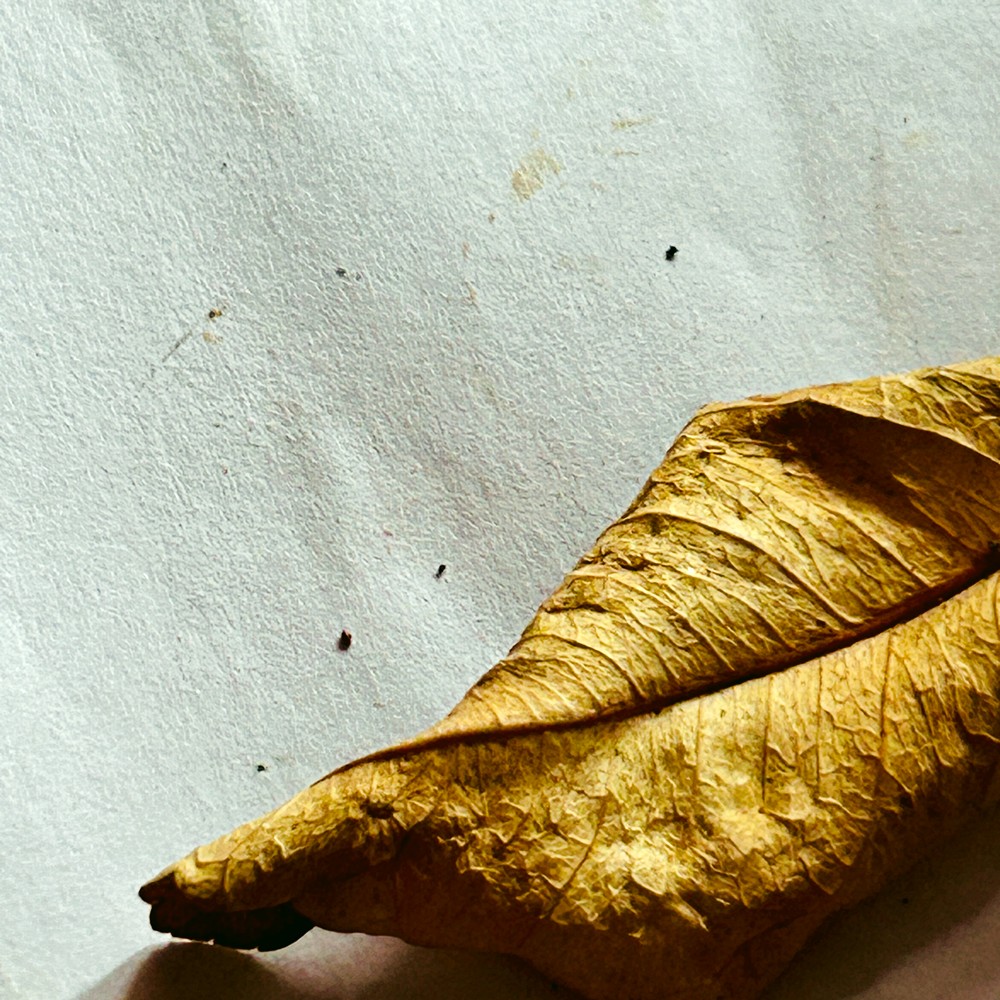
Label: Dry Leaf